Reggie Wayne

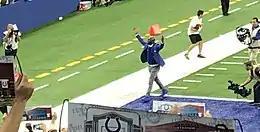
Wayne after being inducted into the Indianapolis Colts' Ring of Honor, November 2018

On April 30, 2018, the Colts announced that Wayne would join the team as a volunteer receivers coach. On November 18, 2018, Wayne became the 15th player to be inducted into the team's Ring of Honor, in a ceremony attended by former teammates including Marvin Harrison, Manning and Saturday. On January 2, 2020, Wayne was named one of 15 modern-era finalists for election into the Pro Football Hall of Fame in Canton, Ohio. He and Pittsburgh Steelers safety Troy Polamalu are the only two finalists for 2020 to be nominated in their first year of eligibility. As of 2021, Wayne has been nominated four times for the Pro Football Hall of Fame, but has not yet been selected.